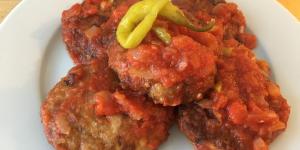
filetes rusos con tomate